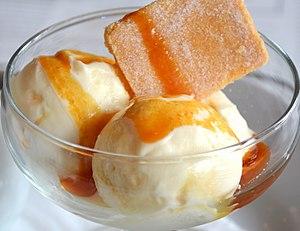
La glace Hokey pokey est une crème glacée créée en Nouvelle-Zélande à la fin du XIXᵉ siècle. Elle est composée de glace à la vanille avec de petits morceaux de gaufrette au miel.